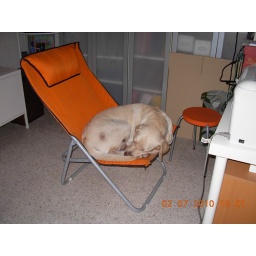
Billy sleeping in a foldable chair